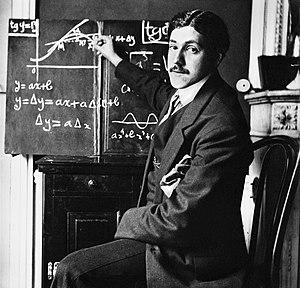
Marcel Dassault
Le lycée Condorcet est un lycée du 9ᵉ arrondissement de Paris, situé au 8, rue du Havre, entre la gare Saint-Lazare et le boulevard Haussmann.
Marcel Dassault, né Marcel Ferdinand Bloch le 22 janvier 1892 dans le 9ᵉ arrondissement de Paris et mort le 17 avril 1986 à Neuilly-sur-Seine, est un ingénieur, homme politique et entrepreneur français. Il est surtout connu comme une personnalité de l'aéronautique et PDG du Groupe Dassault qu'il a créé.
Le groupe Dassault Aviation est un constructeur aéronautique français fondé en 1929 par Marcel Bloch et reste le dernier groupe d'aviation au monde détenu par la famille de son fondateur et portant son nom